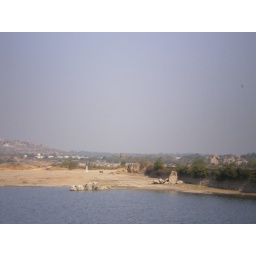
People washing clothes in the lake near Ghanpur.